Program for Action

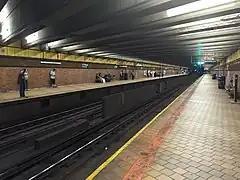
The 63rd Street Line at 21st Street–Queensbridge

The railcar replacement programs on the MTA's commuter railways also progressed significantly. In 1970, the MTA ordered 144 high-speed "Cosmopolitan" railcars for Penn Central's New Haven Line, and the next year, it ordered 200 more cars for Penn Central's Hudson and Harlem Lines. The first new cars were delivered in September 1971. The subway and LIRR also saw deliveries of more than 600 new cars apiece. For the subway, 800 new R40 and R42 subway cars were delivered between 1968 and 1973, and the number of New York City Subway cars in need of replacement had nearly halved, from 1,883 to 956. The first R44 cars had been delivered in 1971 in anticipation for use on the SAS.